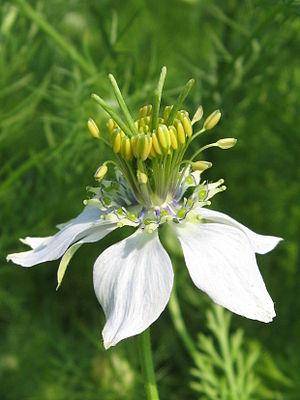
La nigelle cultivée ou cumin noir est une plante annuelle de la famille des Renonculacées originaire du sud-ouest de l'Asie. Les graines sont utilisées comme remède traditionnel ou comme épice dans de nombreux pays du monde.